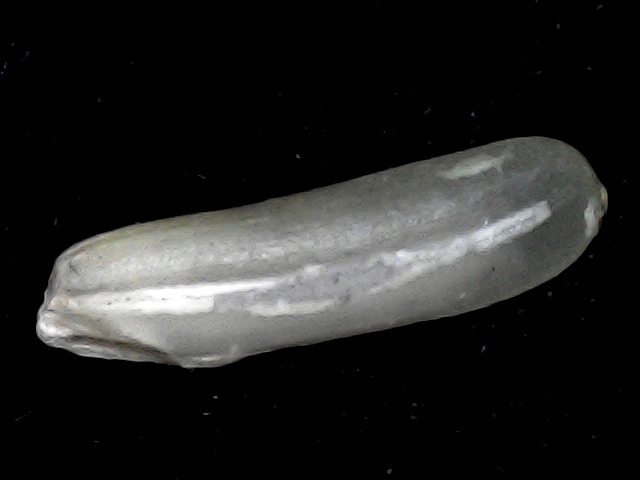
Rice variety: BD87